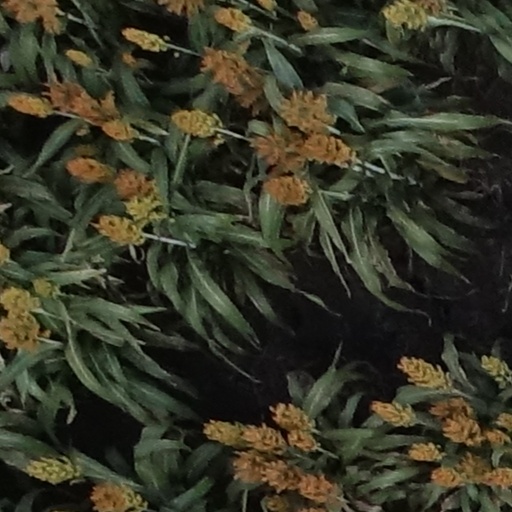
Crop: sorghum